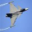
Label: airplane